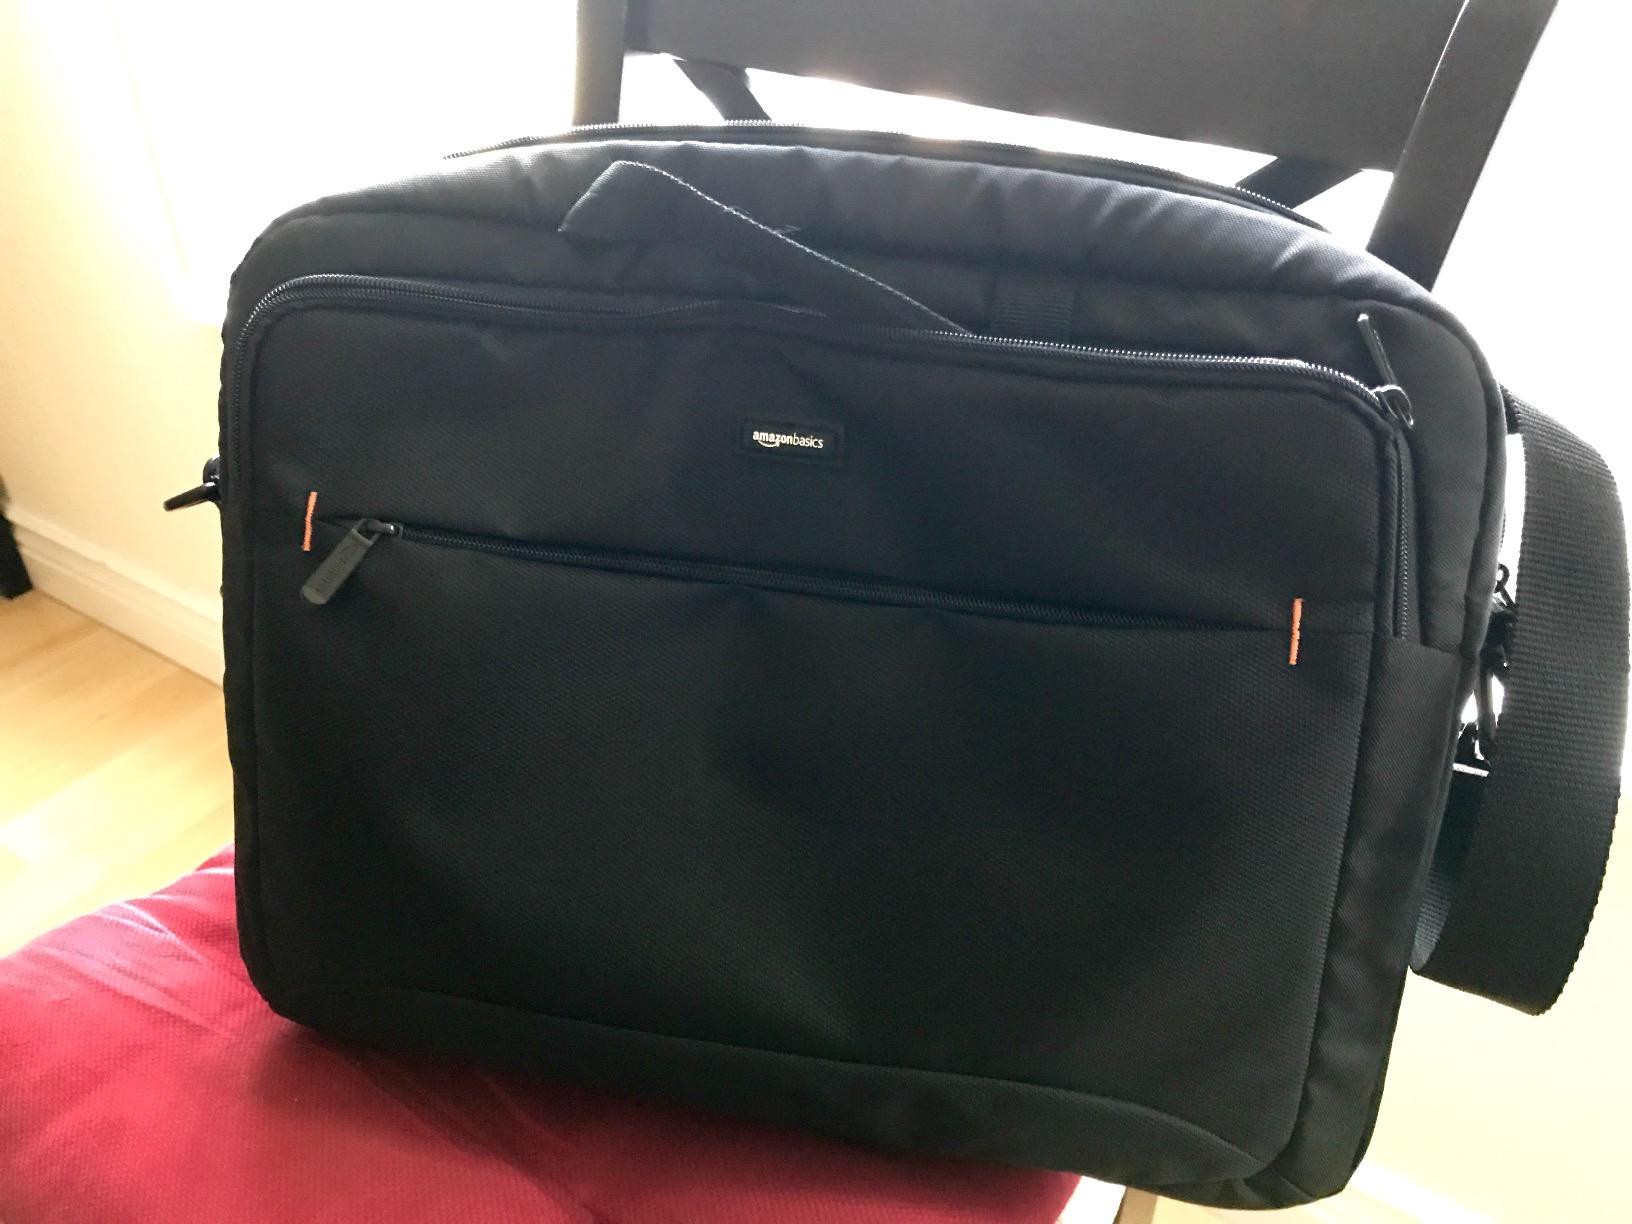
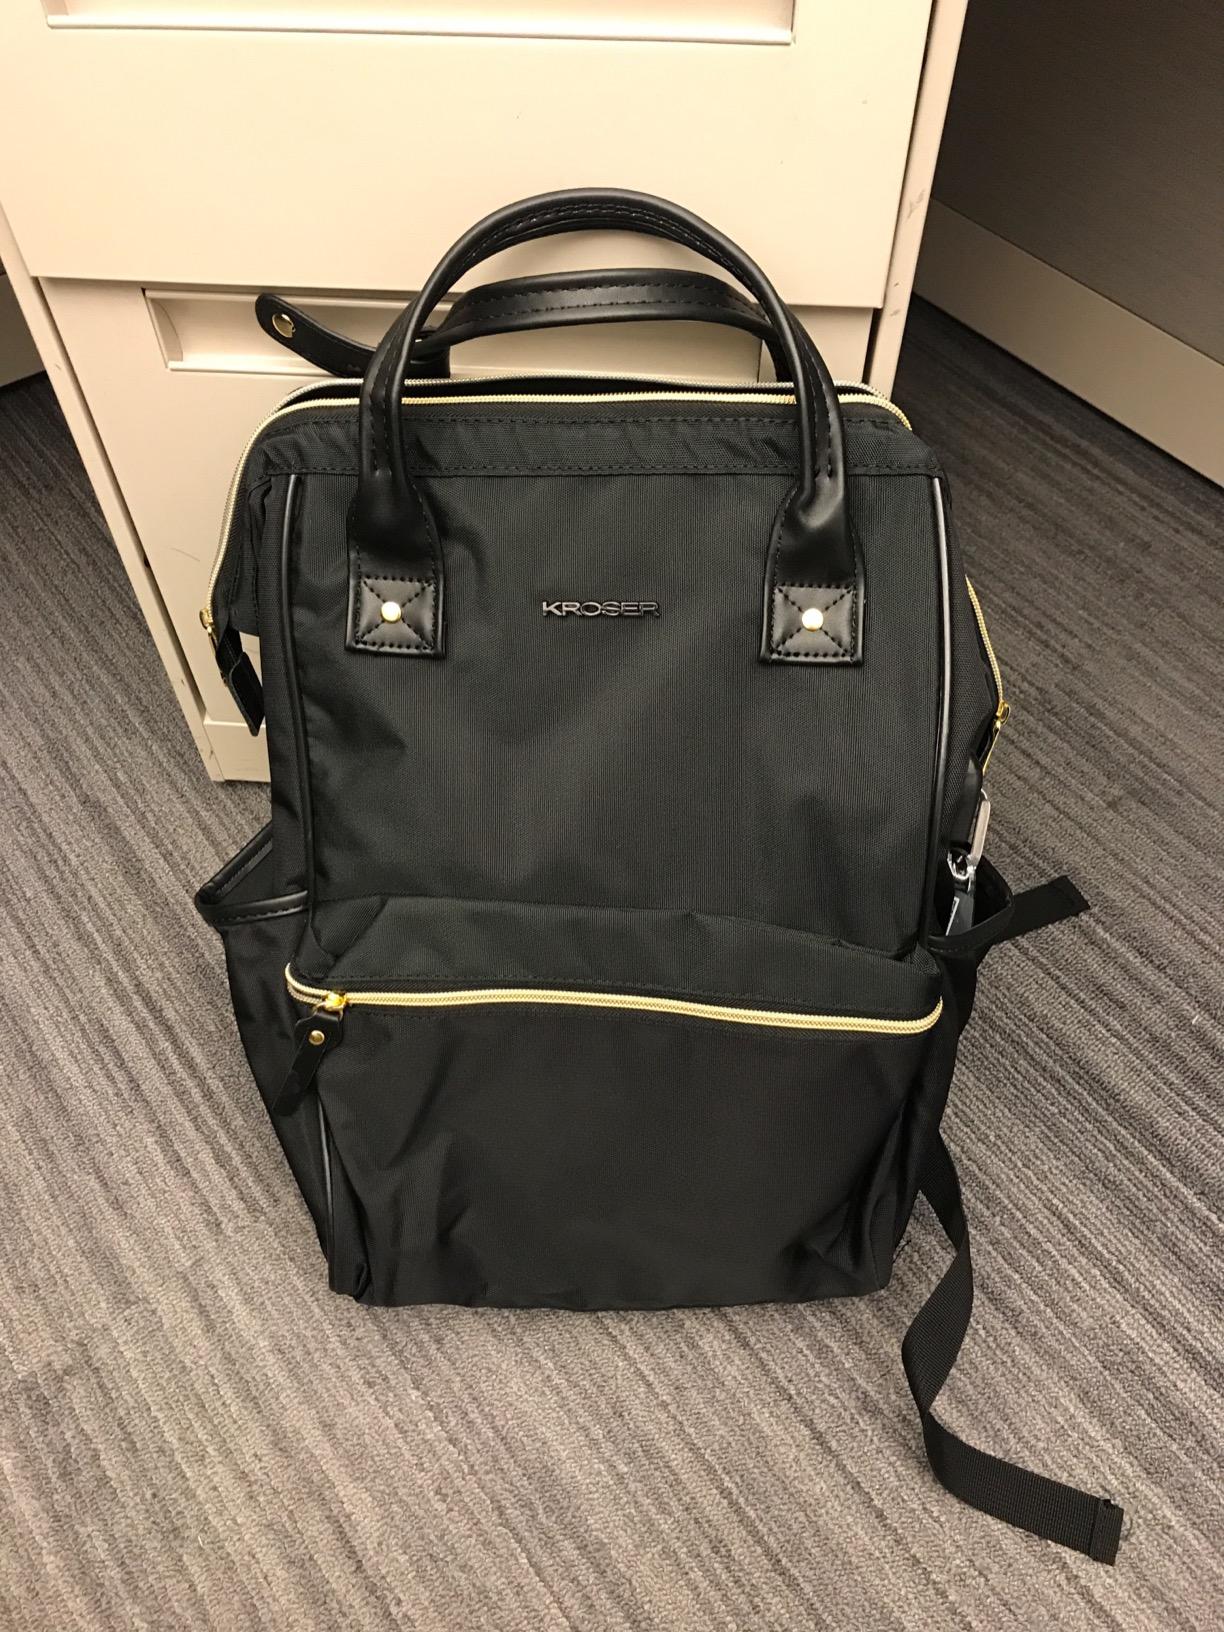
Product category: bag
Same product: no